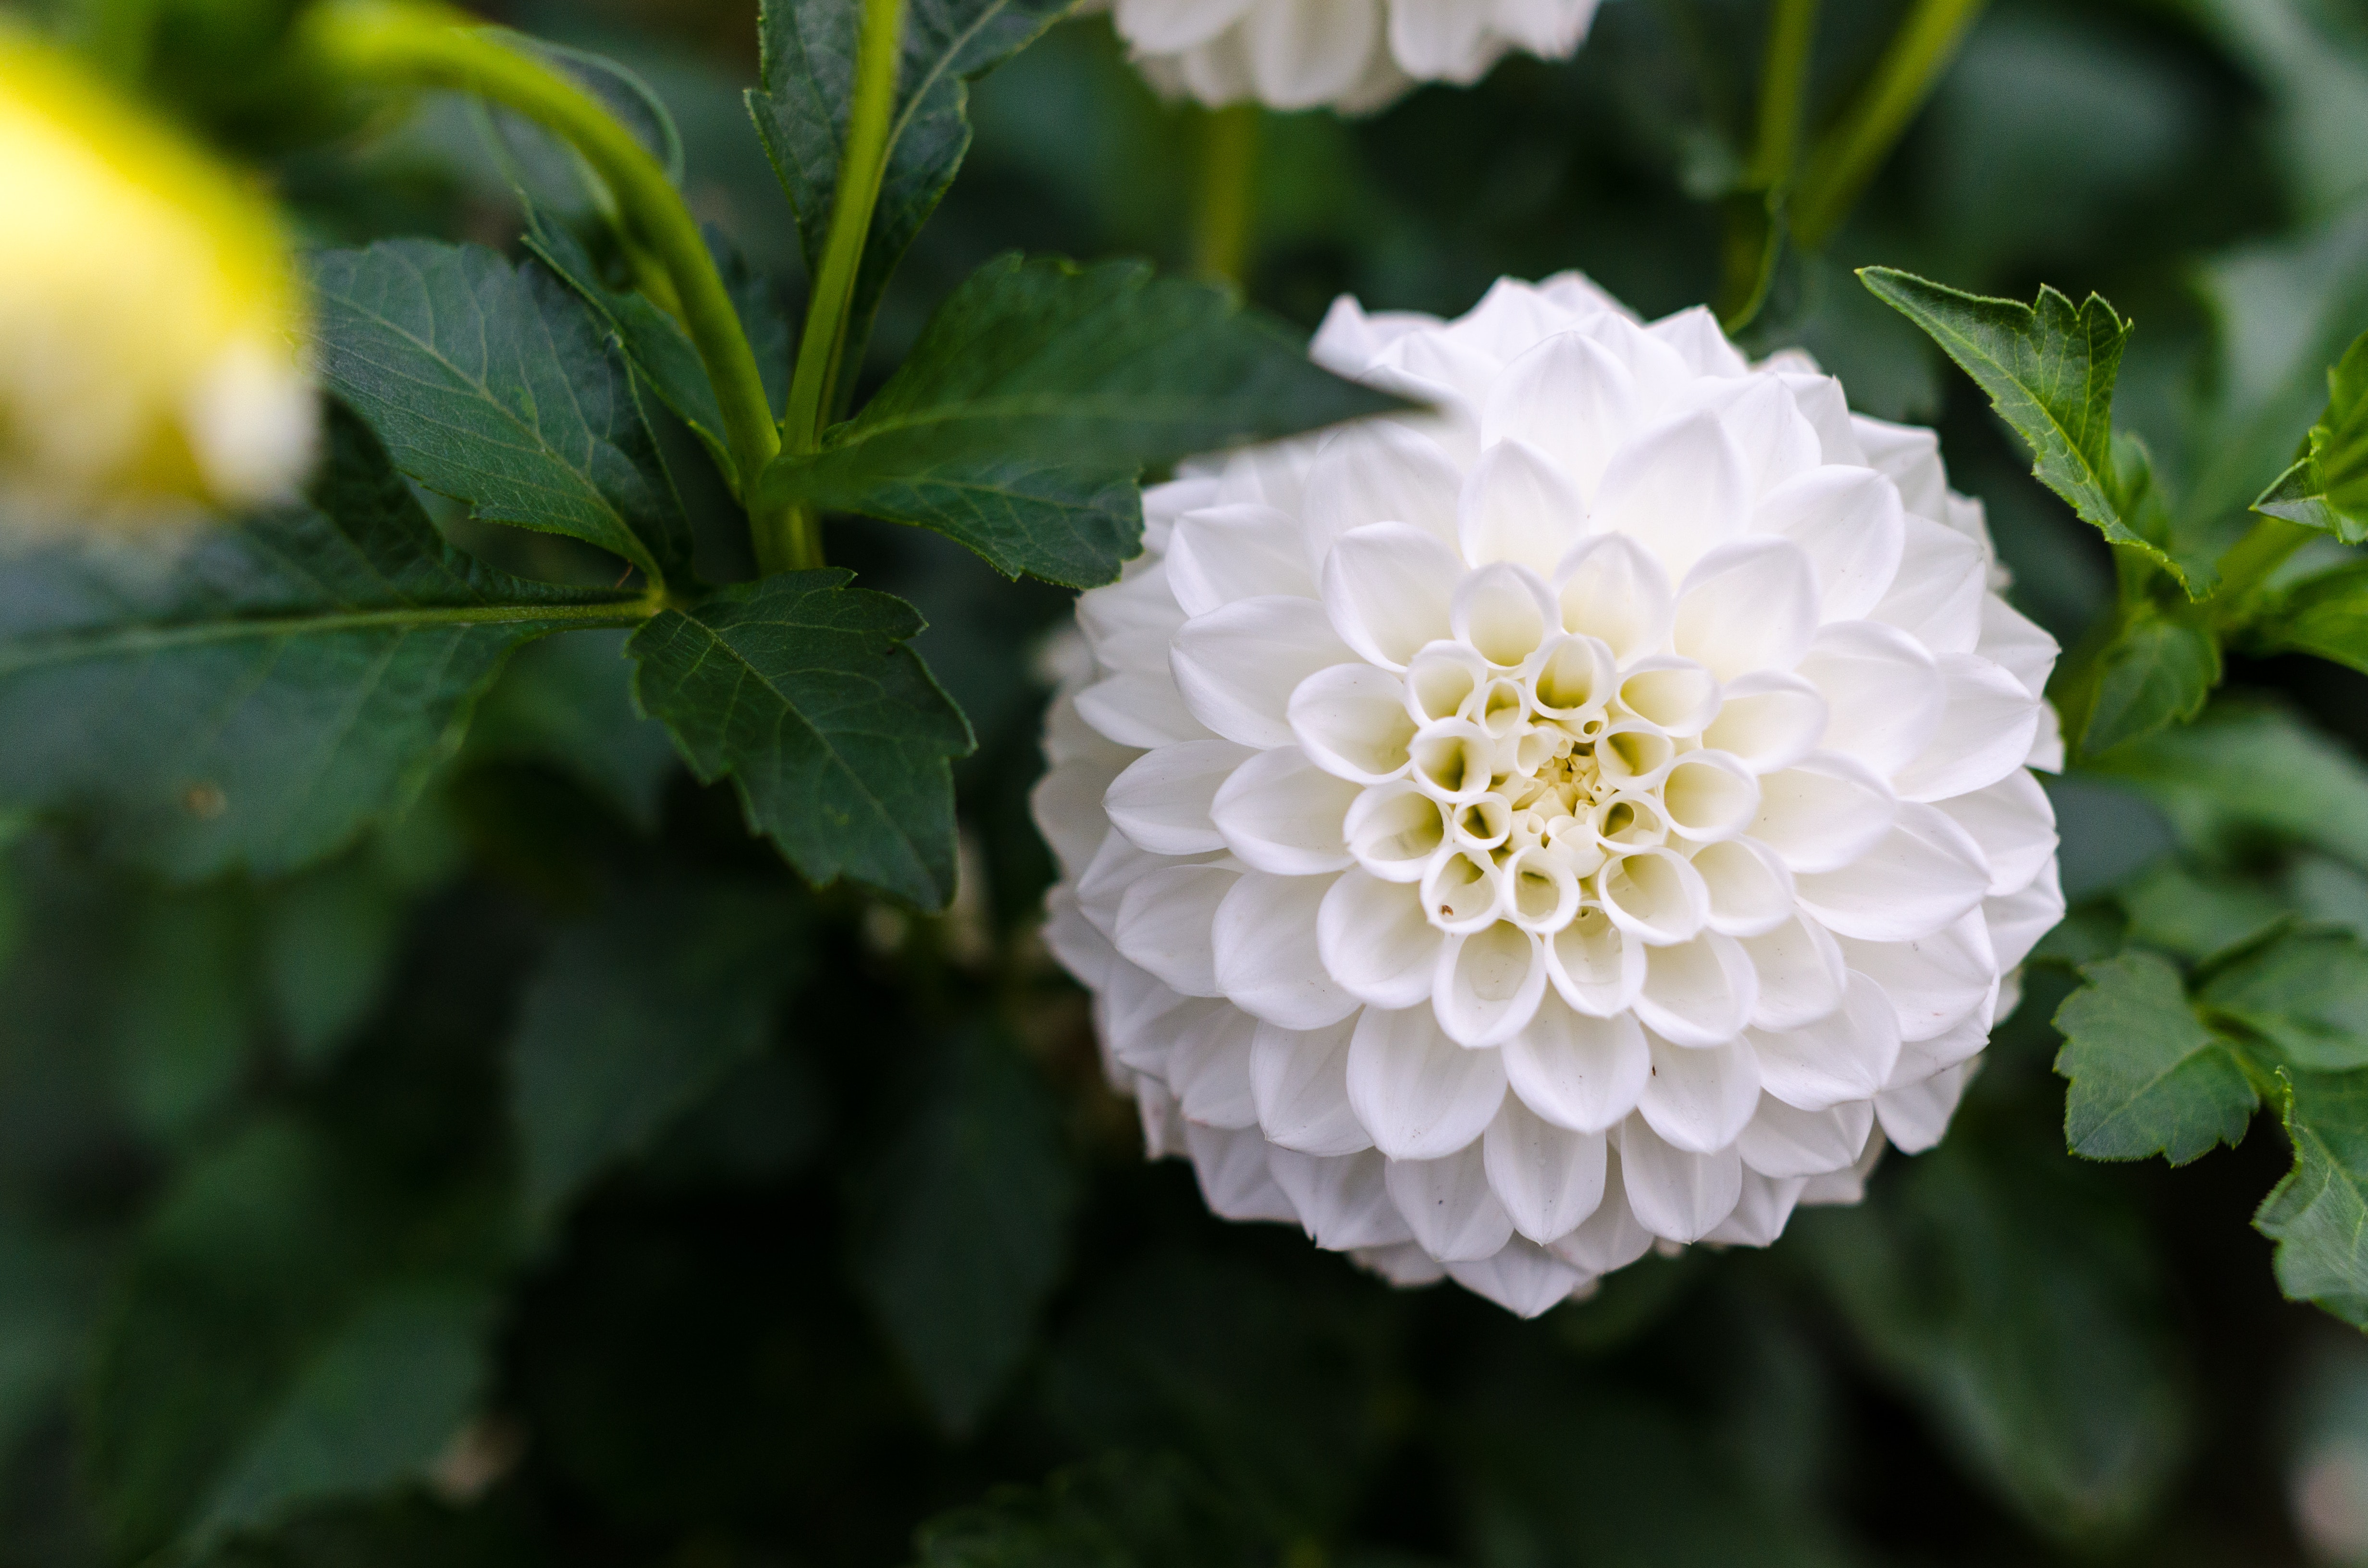
flower, flowering plant, white, petal, dahlia, plant, botany, daisy family, annual plant